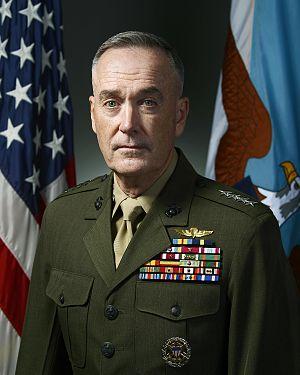
Le chef d’État-Major des armées des États-Unis, en anglais le Chairman of the Joint Chiefs of Staff est, de par la loi, l’officier militaire de rang le plus élevé des Forces armées des États-Unis. Comme son titre anglais l’indique mieux, il préside le comité des chefs d’état-major des quatre armées principales. C’est également le principal conseiller militaire du président des États-Unis.
Joseph Dunford est un général de l'United States Marine Corps. Il est depuis 2015, le 19ᵉ chef d'État-Major des armées des États-Unis. Précédemment dans sa carrière, Dunford a servi comme 36ᵉ commandant du Corps des Marines et commandant de la Force internationale d'assistance et de sécurité en Afghanistan entre février 2013 et août 2014. Il a commandé plusieurs unités sur le terrain comme le 5ᵉ régiment de Marines lors de l'invasion de l'Irak en 2003. Le 29 juillet 2015, Dunford est confirmé par le Sénat pour être le 19ᵉ chef d'État-Major des armées des États-Unis, l'officier militaire le plus haut gradé dans les forces armées des États-Unis. Il a été à ce poste du 1ᵉʳ octobre 2015 au 30 septembre 2019.